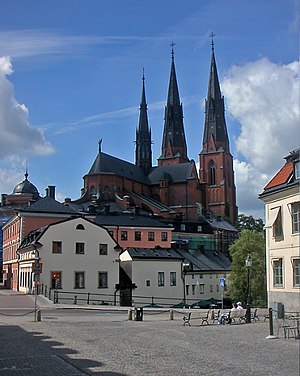
Uppsala
Uppsala er hovedstaden i Uppsala län, Uppland i Sverige, beliggende 66 km nord for Stockholm med 218.865 indbyggere. Det er den 4. største by i Sverige.